EB Games Expo

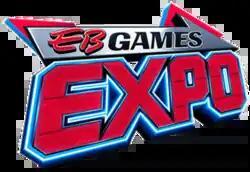

EB Games Expo, commonly known as EB Expo or EBX, was a video game trade fair and convention held annually from 2011 to 2018 in Australia. It was organised by EB Games Australia. It was used by many video game developers to show off their upcoming games and game-related hardware. Unlike E3, it allowed members of the general public to attend. The most recent show was held in 2018 as part of the Penny Arcade Expo.